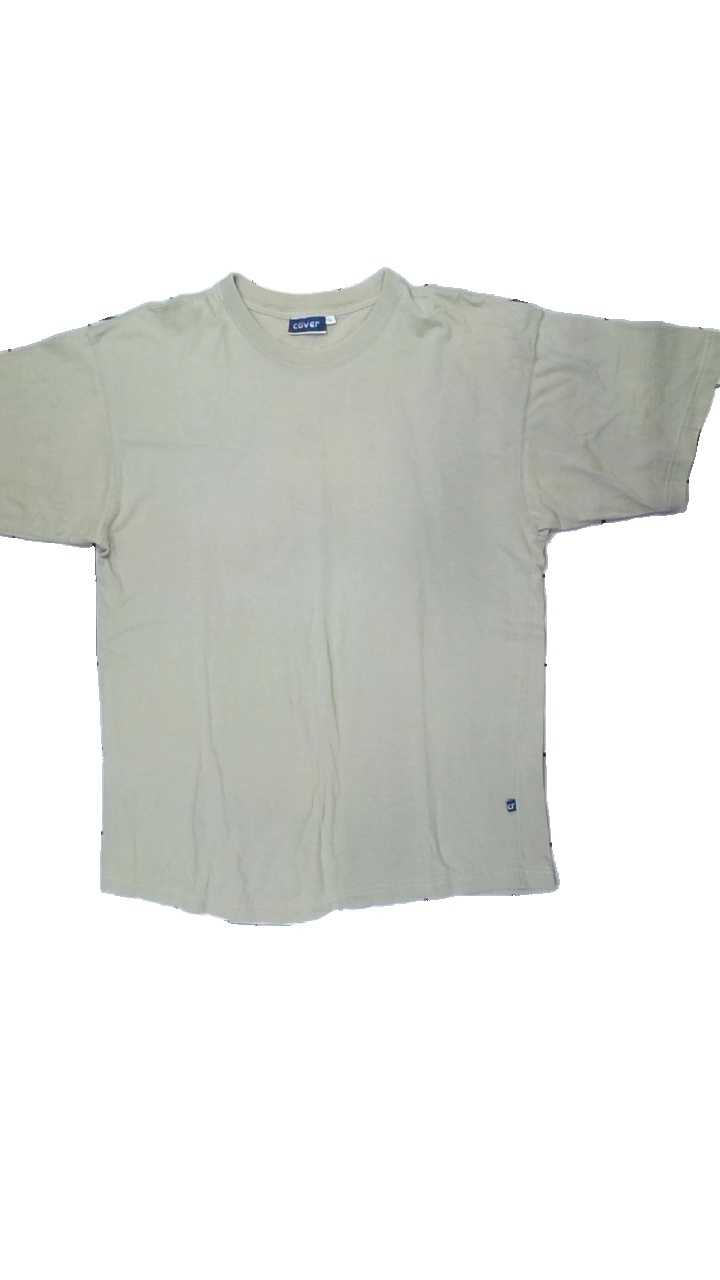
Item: T-shirt (Men)
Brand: Cover
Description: grön t-shirt, urtvättad, sned i söm
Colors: Green
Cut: Regular
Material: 100% cotton
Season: All
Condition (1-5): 2
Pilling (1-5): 2
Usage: Export
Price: <50